Châteaufort, Yvelines

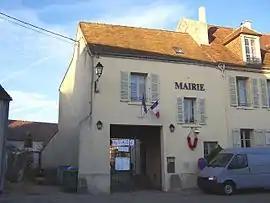
Town hall

Châteaufort is a commune in the Yvelines department in Île-de-France in north-central France.